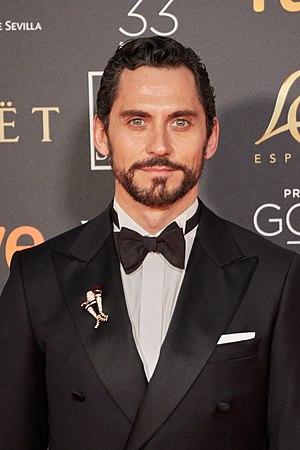
Paco León est un acteur et réalisateur espagnol.